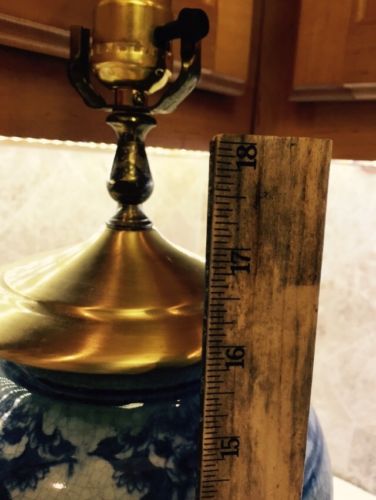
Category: lamp